DnaG

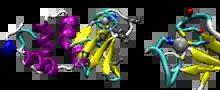
Left: The structure of "Bacillus stearothermophilus" zinc-binding domain, with the conserved hydrophobic and basic residues shown in silver.Right: Enlarged image of the zinc-binding site showing Cys40, Cys61, Cys64 and His43 coordinating a zinc ion. Diagram rendered from PDB <a href="http%3A//www.pdb.org/pdb/explore/explore.do%3FstructureId%3D1d0q">1D0Q

The zinc-binding domain, the domain responsible for recognizing sequence specific DNA binding sites, is conserved across all viral, bacteriophage, prokaryotic and eukaryotic DNA primases. The primase zinc-binding domain is part of the subfamily of zinc-binding domains known as the zinc ribbon. Zinc ribbon domains are characterized by two β-hairpin loops which form the zinc-binding domain. Typically, zinc ribbon domains are thought to lack α-helices, distinguishing them from other zinc-binding domains. However, in 2000 DnaG's zinc-binding domain was crystallized from "Bacillus stearothermophilus" revealing that the domain consisted of a five stranded antiparallel β sheet adjacent to four α helices and a 3 helix on the c-terminal end of the domain.